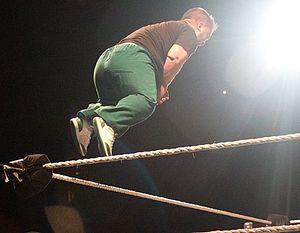
Hornswoggle, de son vrai nom Dylan Mark Postl, est un catcheur et un manager de catch américain. Il est notamment connu pour son travail à la World Wrestling Entertainment de 2006 à 2016.
D-Generation X était un clan de catcheurs formé à la World Wrestling Entertainment. Le groupe s'est formé au début de l'Attitude Era. Leur gimmick est celui d'une bande de rebelles qui enfreignaient les règles, agissent et parlent sans limite. Réputés pour leur humours et leurs blagues, le groupe a été surnommé à plusieurs reprises le «groupe le plus controversé de l'histoire de la World Wrestling Federation/Entertainment».